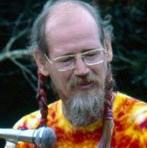
Age: 45